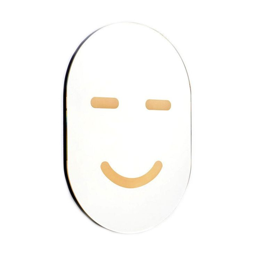
science fiction film is sure to put a smile on your face when you leave the house in the morning .